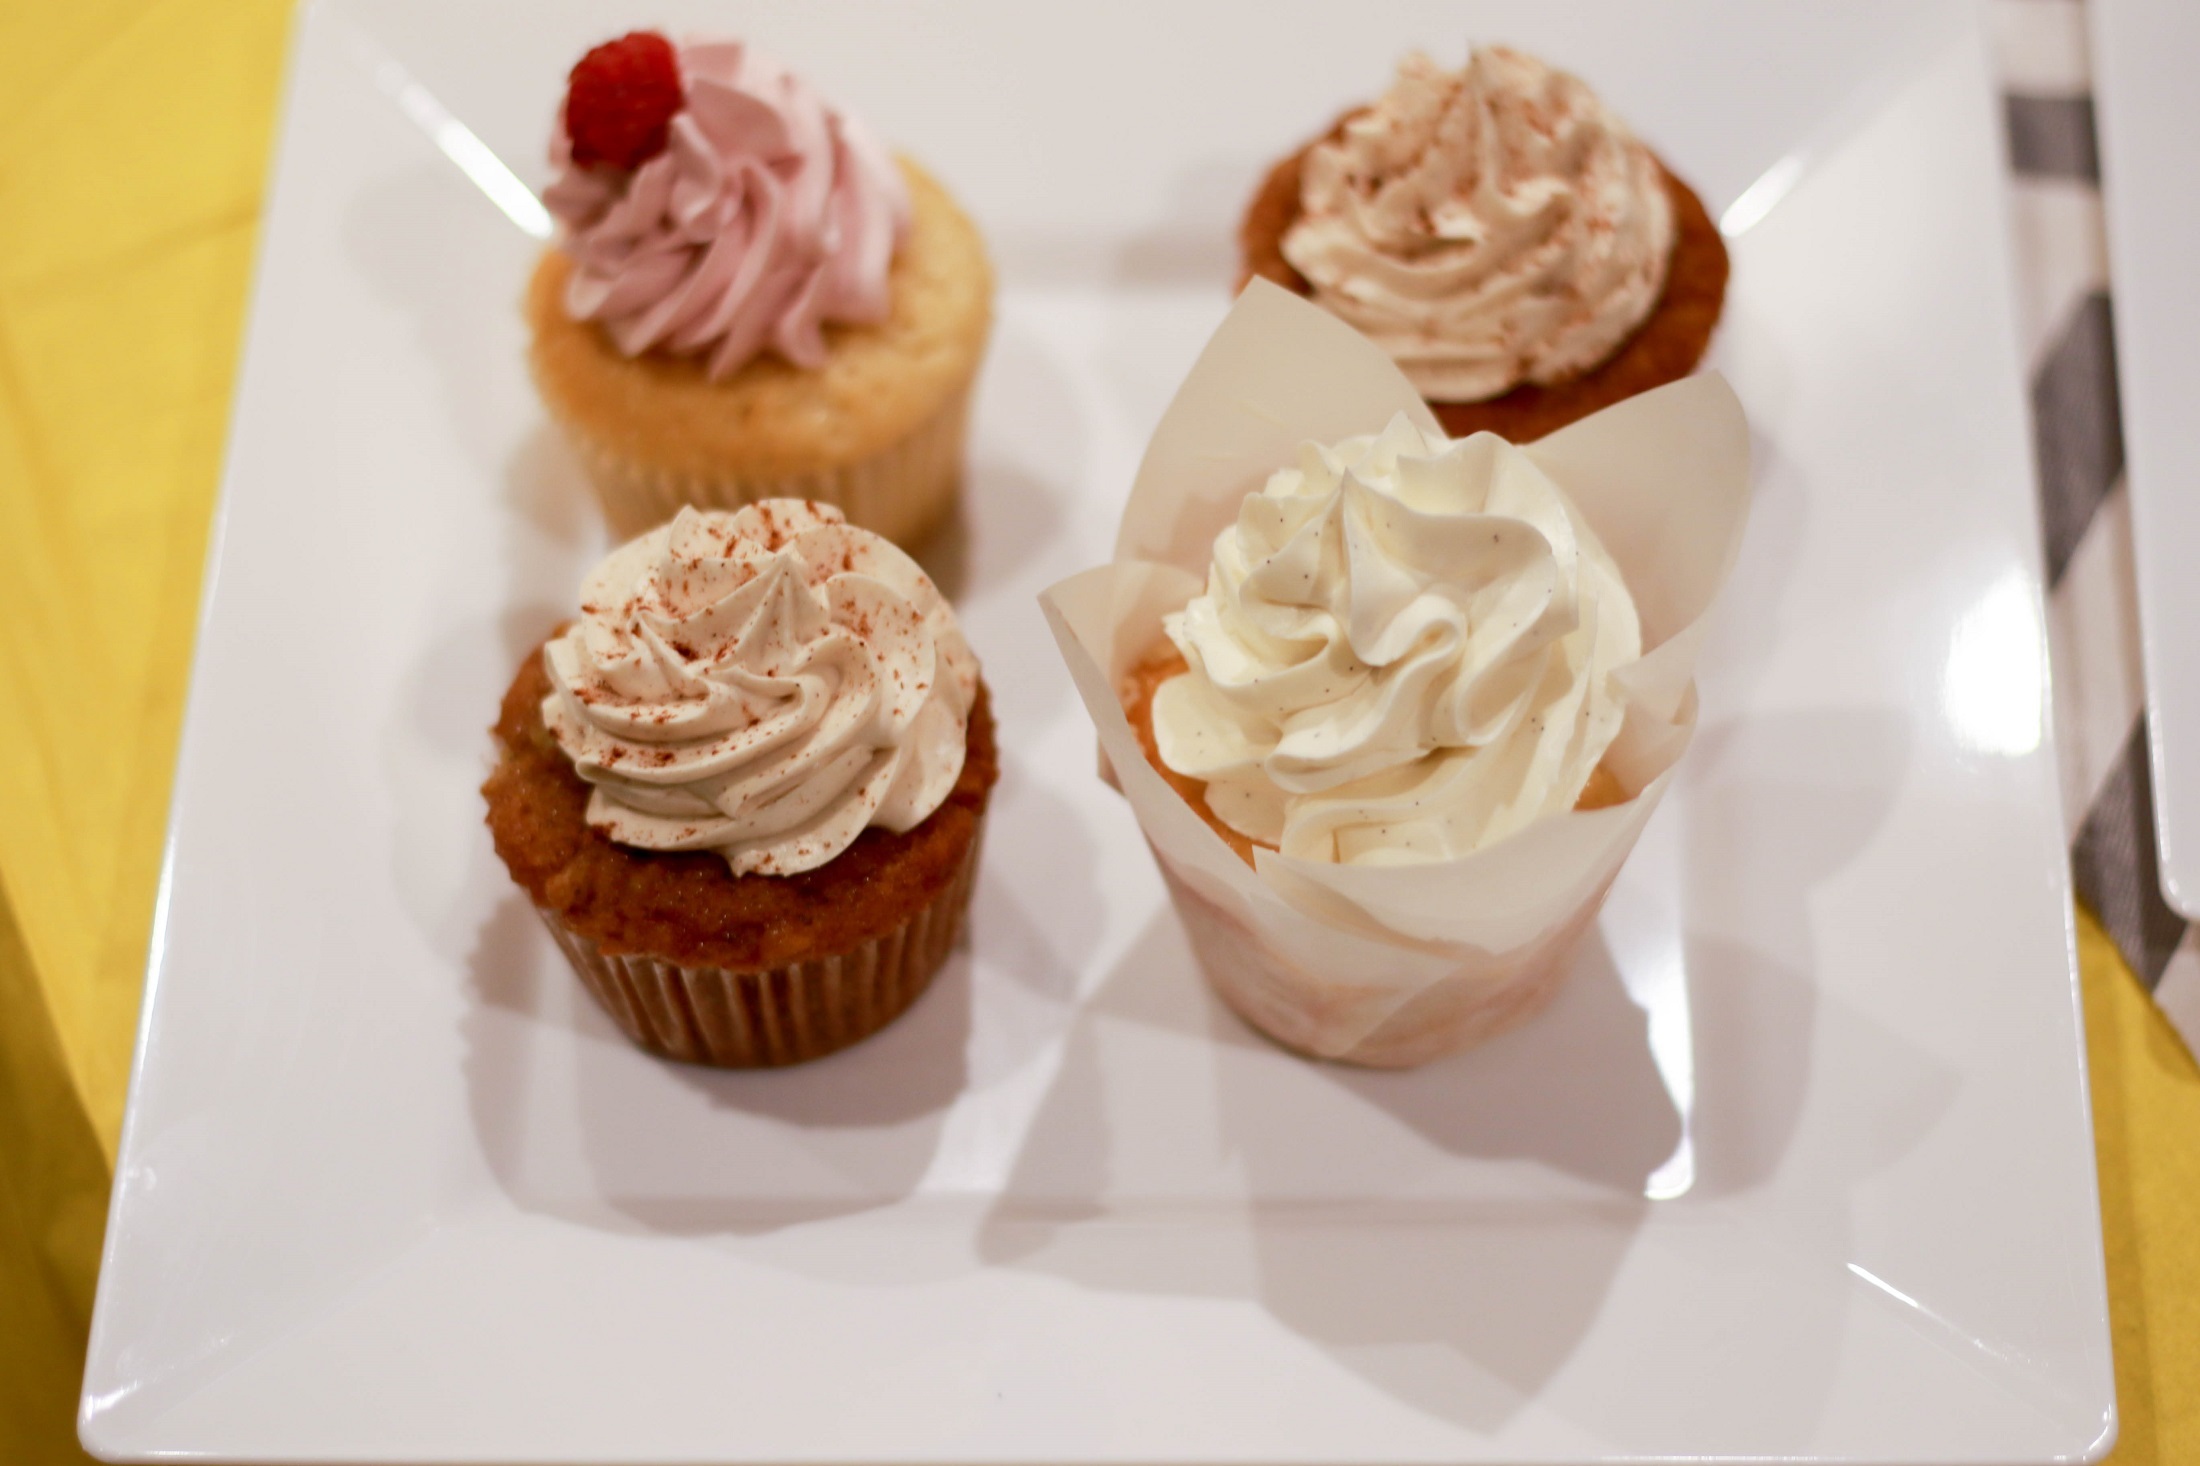
white, sweet, celebration, dish, food, produce, holiday, plate, chocolate, cupcake, baking, dessert, delicious, cake, baked, sugar, icing, party, decorated, frosted, cupcakes, treat, assortment, flavor, buttercream